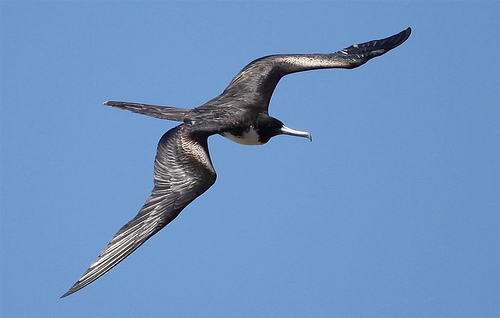
this bird is black on top, with a white breast and belly, and a thin, longish, hook tipped bill.
this large bird is mostly gray with a long hooked bill.
the bird has a white bill that is long and curved.
this large bird has a white belly and breast with a black crown and long hooked bill.
bird with long beak that is curved at the tip, and white belly and black inner and outer rectrices
this bird has feathers that are grey with a long bill
this bird has wings that are black and has a long billa large bird with long, black and white wings, a long, pointed bill, and a dark black crown.
this bird is black with white and has a long, pointy beak.
this particular bird has a belly that is gray and black
Species: Frigatebird